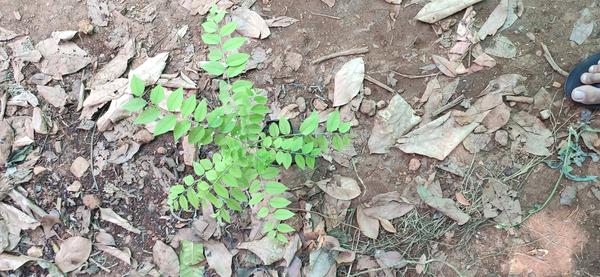
Plant: Amla